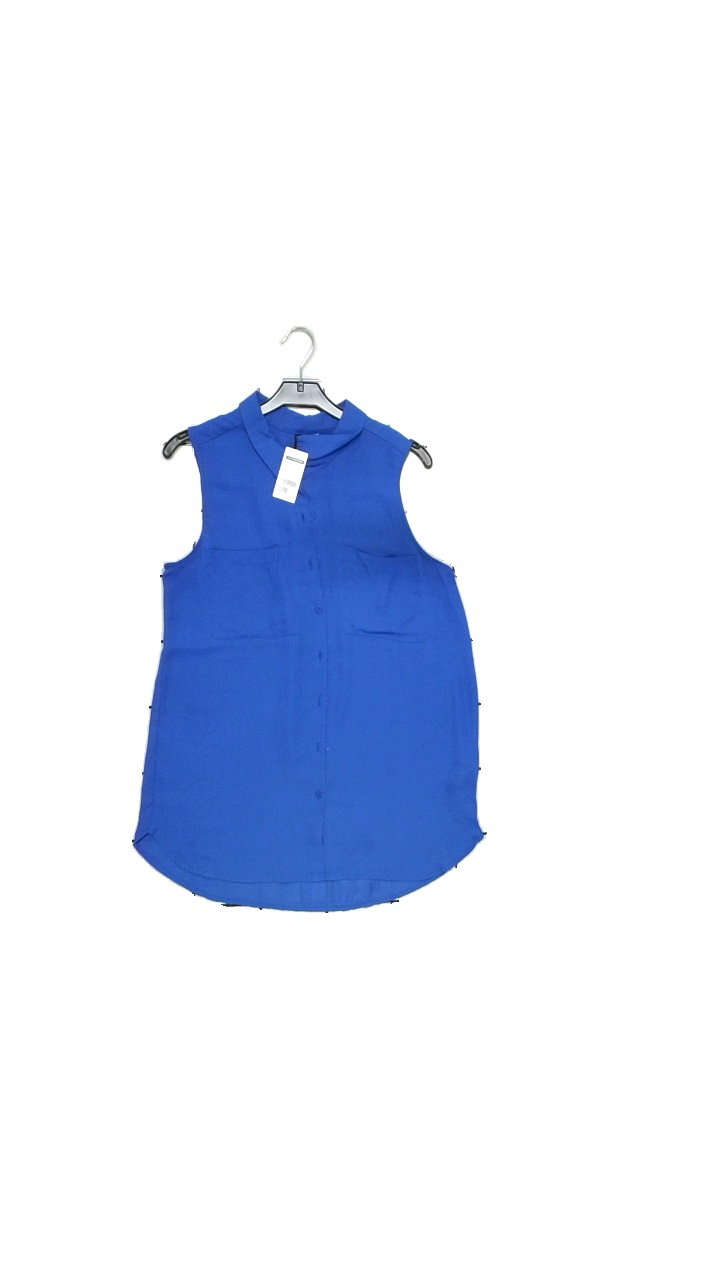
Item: Blouse (Ladies)
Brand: H&m
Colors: Blue
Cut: Loose
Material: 100% polyester
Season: Spring
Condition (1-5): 4
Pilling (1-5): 5
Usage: Reuse
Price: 50-100